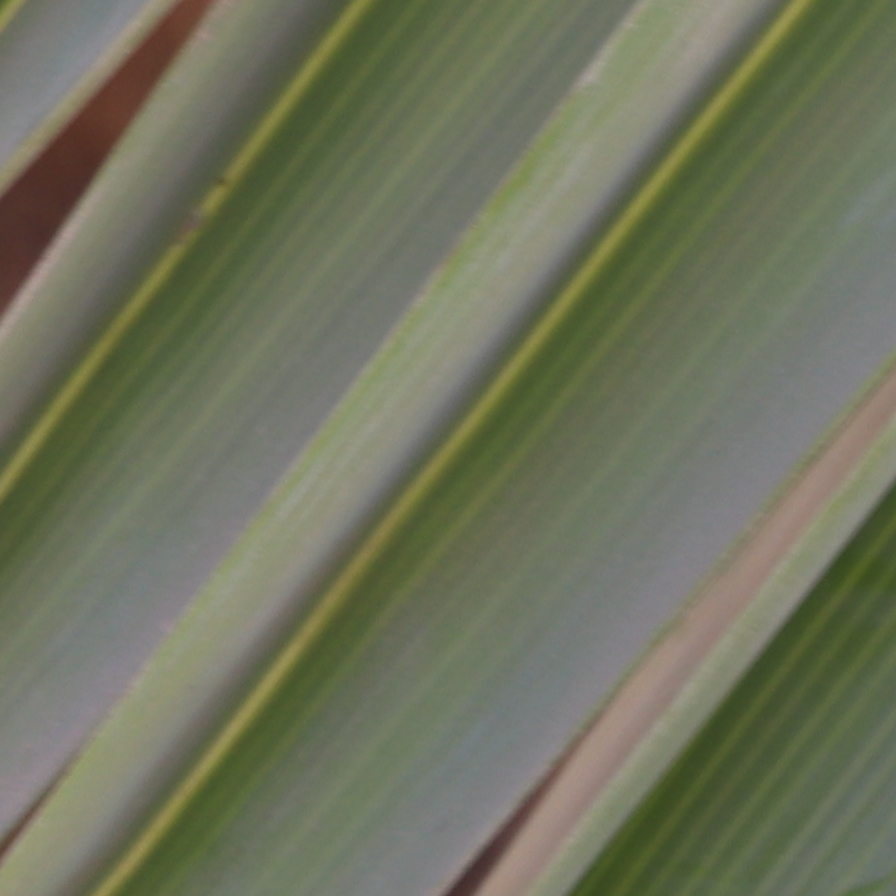
Label: Healthy